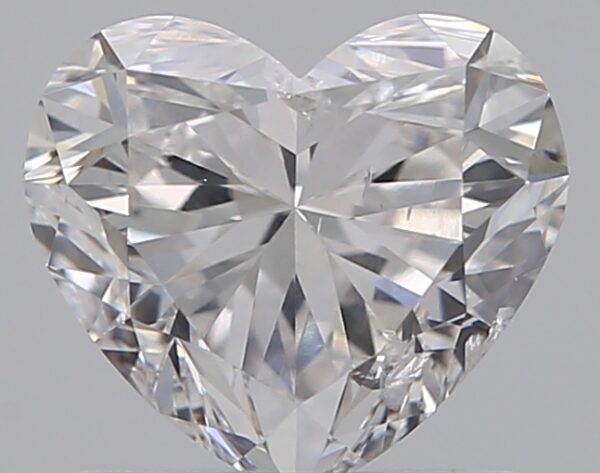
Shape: heart
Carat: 1.01
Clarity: SI2
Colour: F
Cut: GD
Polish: EX
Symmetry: EX
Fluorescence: N
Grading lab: IGI
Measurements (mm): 5.89 x 6.64 x 4.17